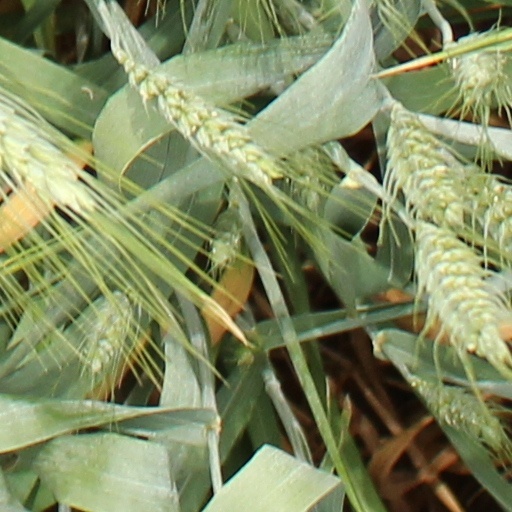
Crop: wheat